Legendary horses of Pas-de-Calais

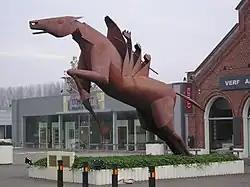
The Bayard horse, from "chansons de gestes" and Ardennes folklore, also has an extendable spine.

The "blanque mare" and its equivalents in western Pas-de-Calais have characteristics very similar to those of other fabulous horses in popular folklore, particularly in France and Germany. The "Dictionnaire des symboles" cites a large number of "nefarious horses, accomplices of swirling waters". The exact origin of these legends is not known, but as far back as Roman times, Tacitus mentioned white horses in sacred groves, which fascinated people. These fabulous horses may have originated from the memory of ritual horse sacrifices practiced by the Gauls, who usually performed them in water, as an "offering to the powers of the elements" or in honour of the Sun. Last but not least, a number of elements can be traced back to the legend of the horse Bayard, whom Charlemagne tried to drown by tying a millstone around its neck. Bayard has the peculiarity of having a spine that stretches out to carry the four Aymon brothers, just like the white mare. Henri Dontenville sees Bayard as a myth derived from the sacred Germanic horse, which in turn gave rise to the "blanque mare" and the bian horse, but Bayard is clearly described as reddish-brown.